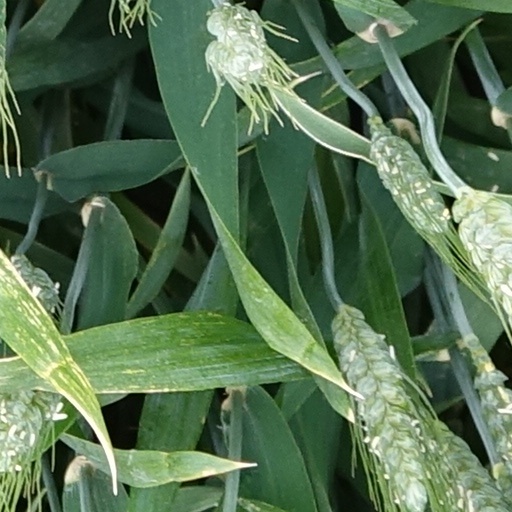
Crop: wheat